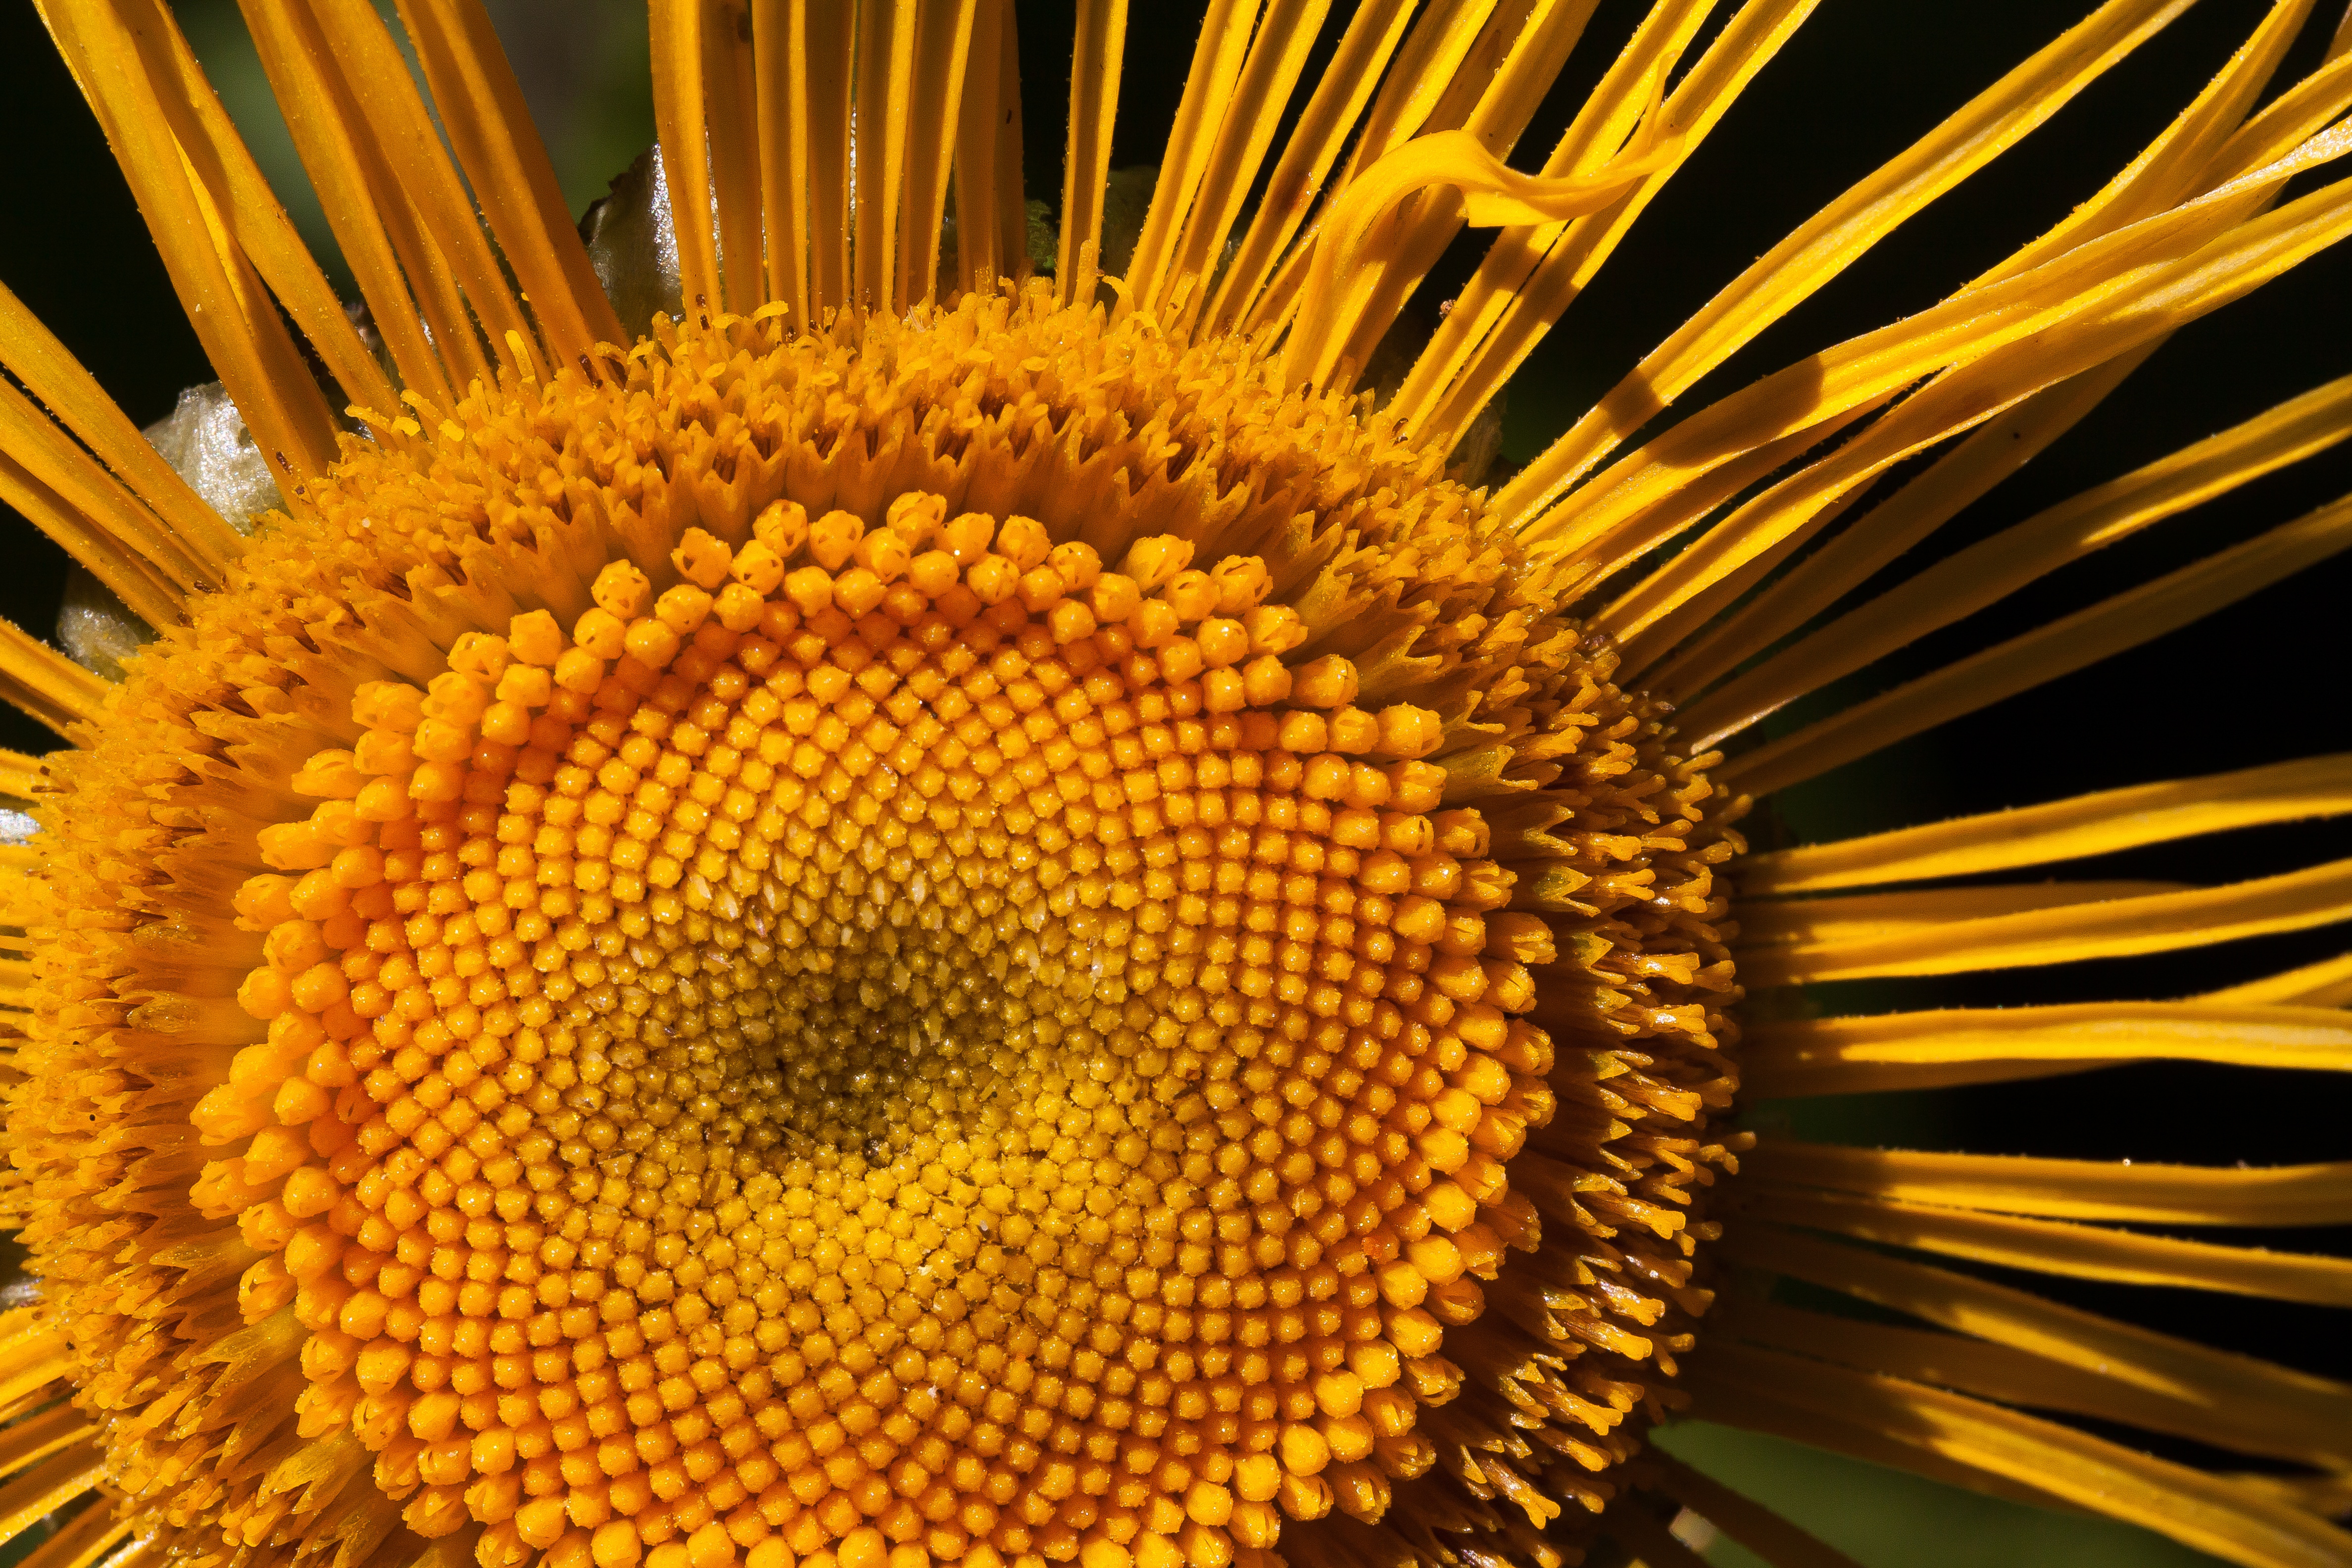
nature, plant, flower, summer, produce, macro, yellow, sunflower, vegetarian food, flower garden, composites, macro photography, flowering plant, daisy family, flower basket, tubular blooms, inula, tongue blooms, sunflower seed, plant stem, land plant